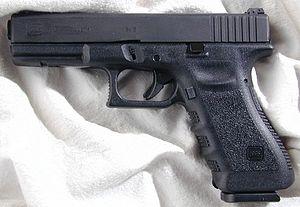
La « destruction créatrice » désigne le processus continuellement à l'œuvre dans les économies et qui voit se produire de façon simultanée la disparition de secteurs d'activité économique conjointement à la création de nouvelles activités économiques.
Half-Life est un jeu de tir à la première personne, développé par Valve Corporation et publié par Sierra le 19 novembre 1998 pour Microsoft Windows. Il est ensuite publié sur la plate-forme Steam depuis 2003 et disponible depuis janvier 2013 pour Mac et Linux. Le jeu utilise une version profondément modifiée du Quake engine, appelée GoldSrc. Le jeu a également été porté sur PlayStation 2 et publié le 15 novembre 2001.